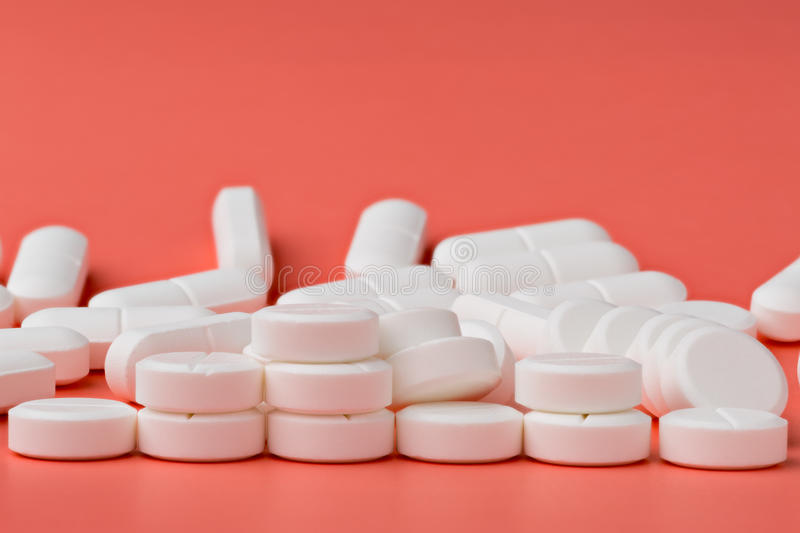
Label: plastic